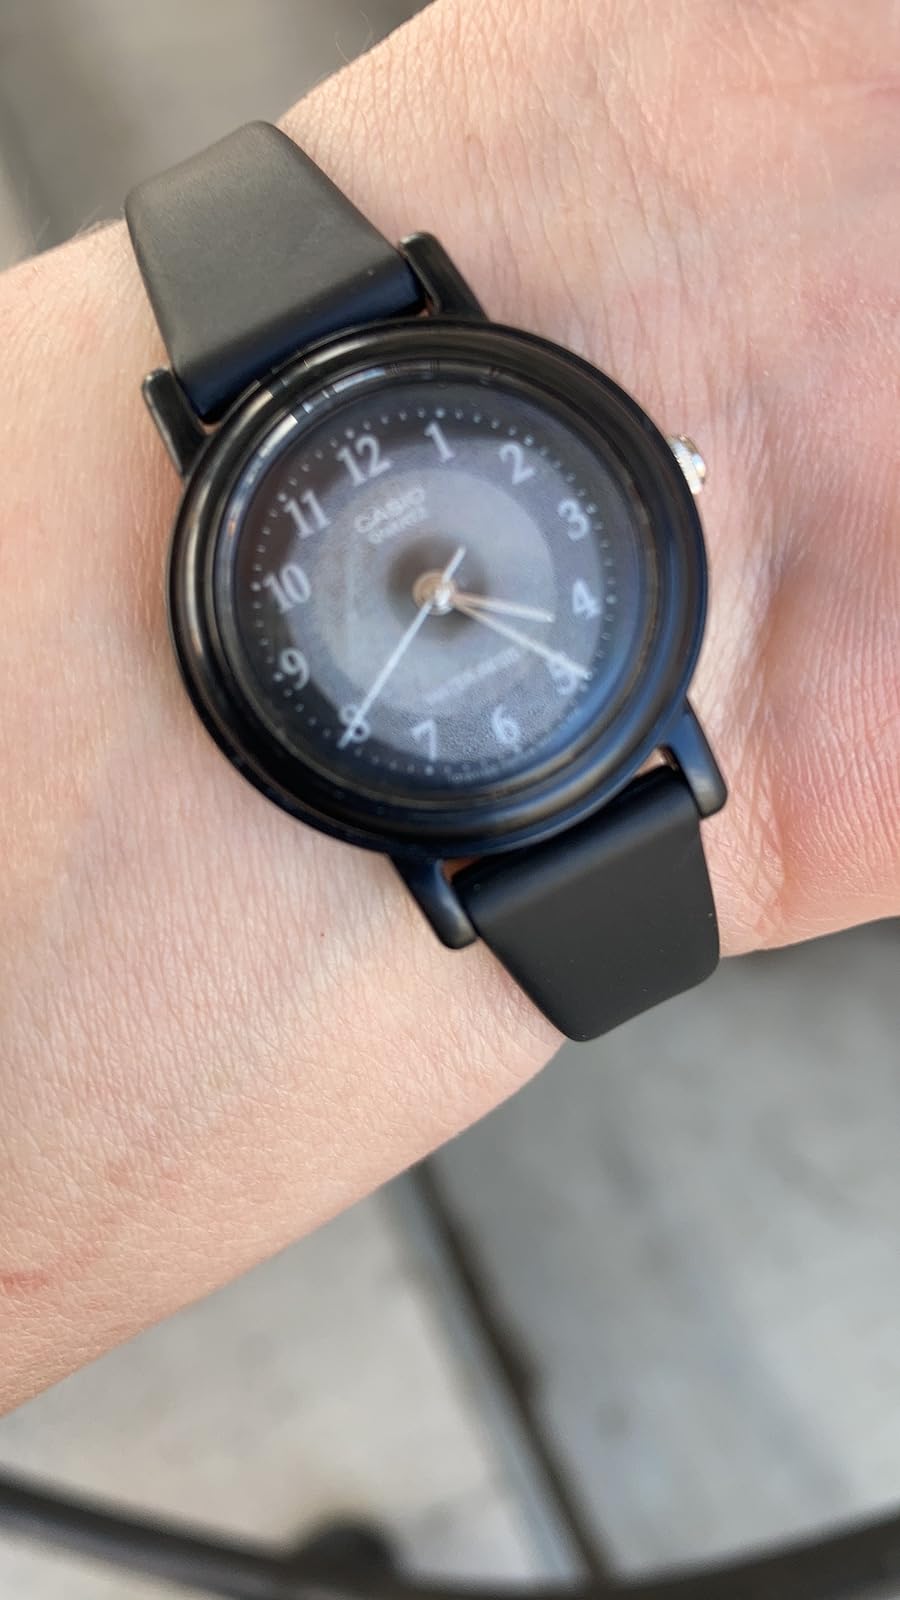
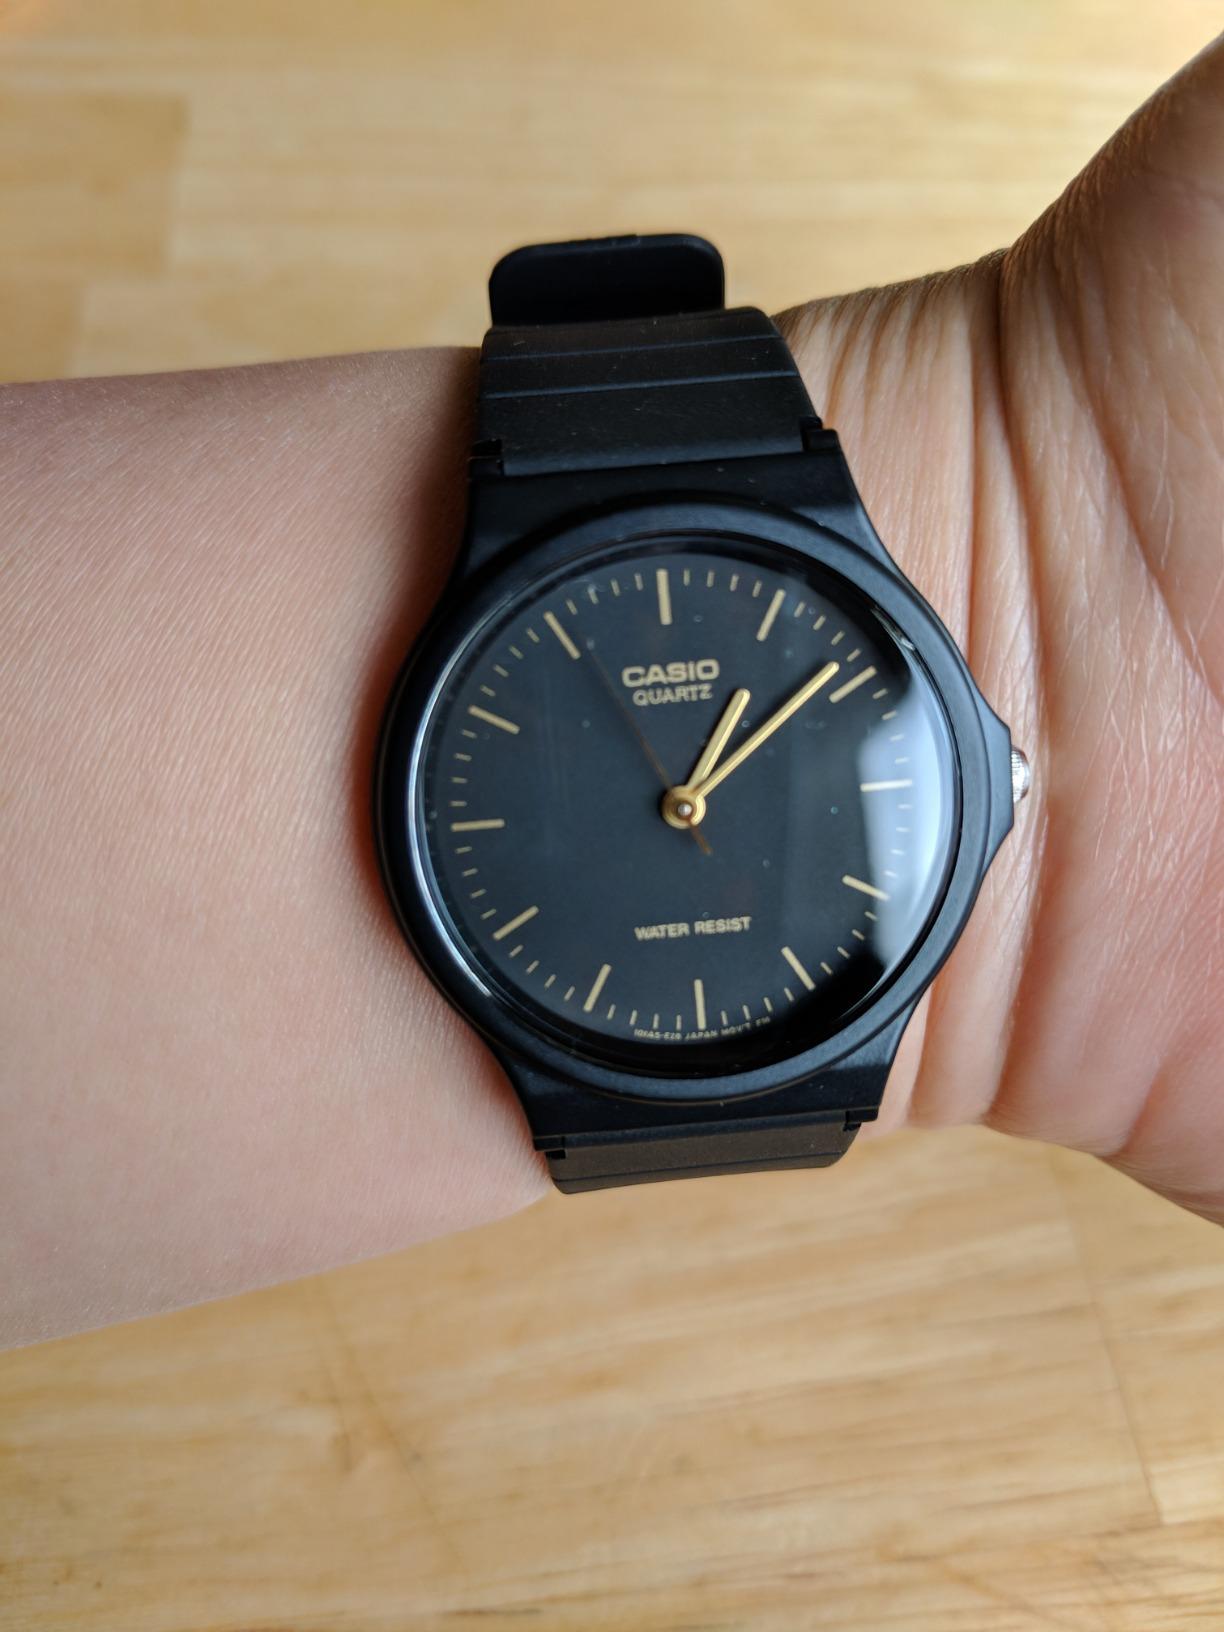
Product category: accessories_watch
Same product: no